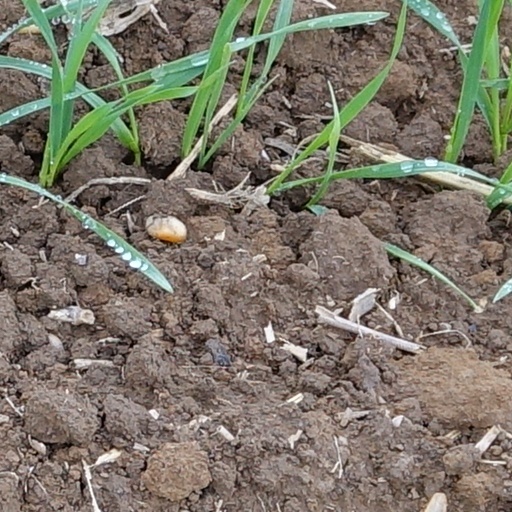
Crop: wheat